Beyond the Pecos

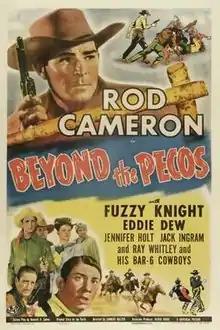
Theatrical release poster

Beyond the Pecos is a 1945 American Western film directed by Lambert Hillyer and written by Bennett Cohen. The film stars Rod Cameron, Eddie Dew, Fuzzy Knight, Jennifer Holt, Ray Whitley, Gene Roth, Robert Homans and Jack Ingram. The film was released on April 27, 1945, by Universal Pictures.